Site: brandenburg
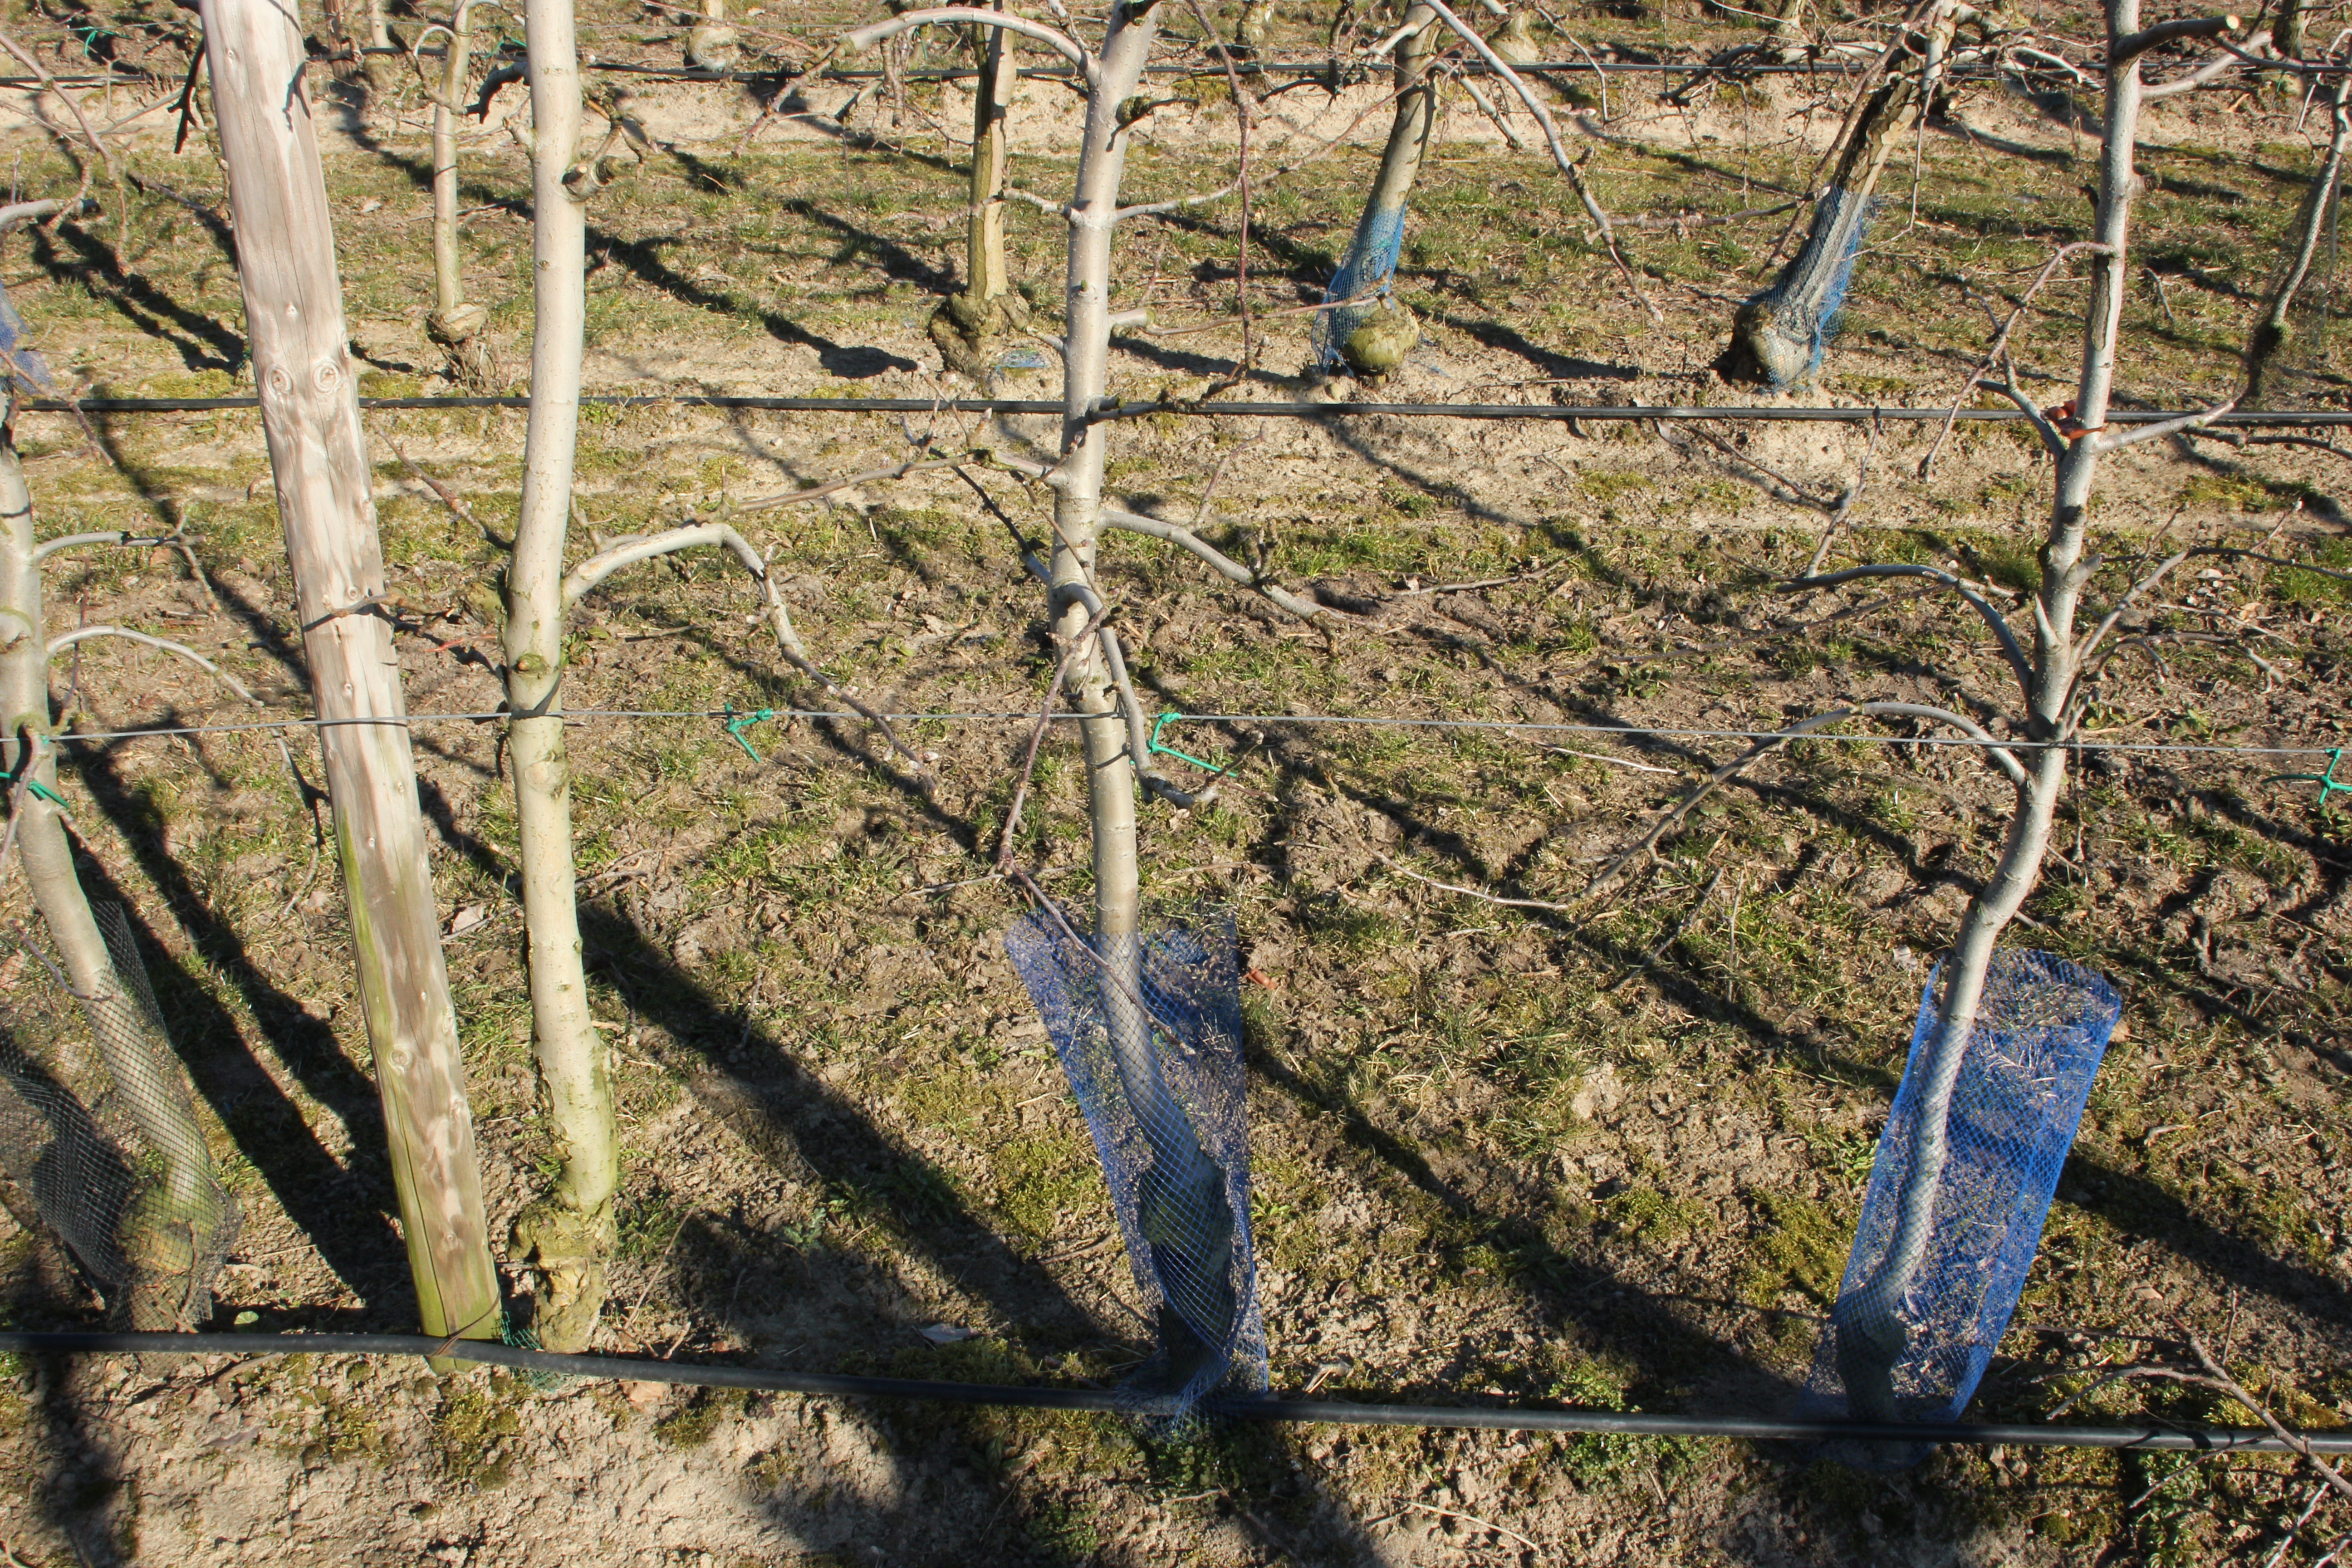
Growth stage (BBCH 03): Bud development